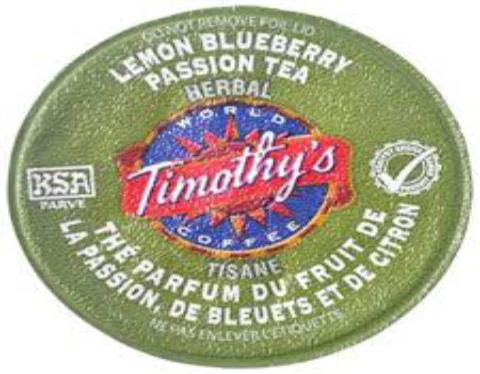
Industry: Food